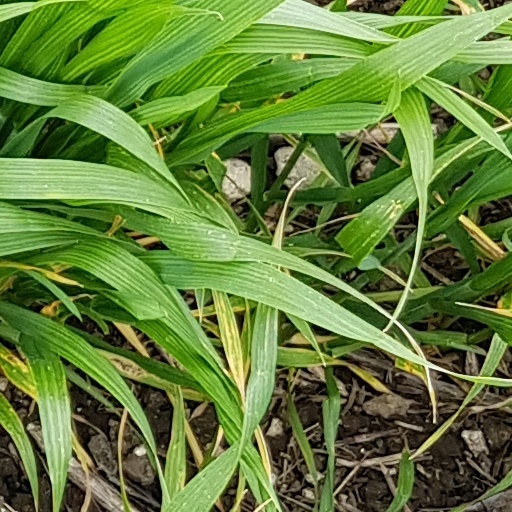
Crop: wheat